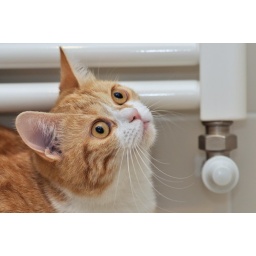
She is perched on a VERY narrow shelf under the towel warmer in the bathroom.